Legacy Trail (Florida)

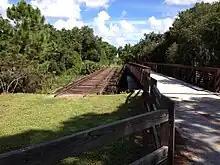
Portion of original rail trestle over South Creek along the trail near Oscar Scherer State Park

The railroad line from School Avenue (on the trail's spur) to a point near Beneva Road was initially built in 1903 by Seaboard Air Line Railroad (via their Florida West Shore Railway subsidiary) and was extended south from there to Venice in 1911. Track from Shade Avenue north to Fruitville Road was built in 1927 by the Atlantic Coast Line Railroad (via their Tampa Southern Railroad subsidiary). The Atlantic Coast Line tracks ran directly beside the Seaboard Air Line tracks between Shade Avenue and Beneva Road before the former continued east out of the city. The two parallel railroad lines were consolidated onto the route the trail follows today in 1967 when the Atlantic Coast Line and Seaboard Air Line merged and became the Seaboard Coast Line Railroad (which later became part of CSX Transportation).